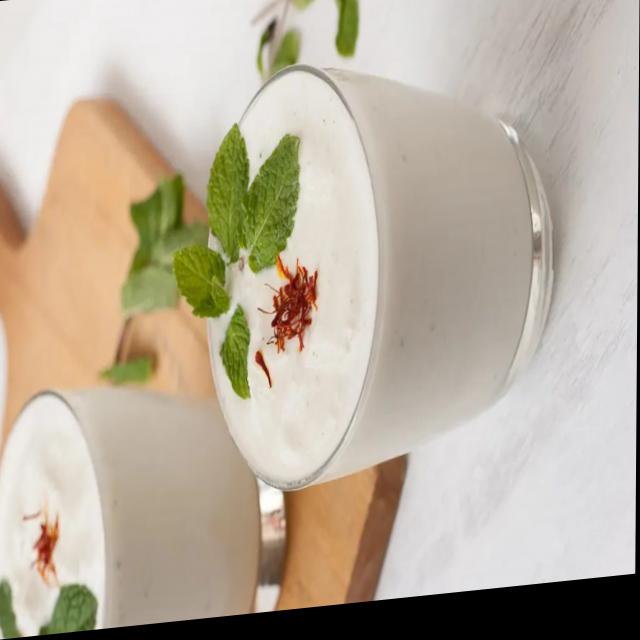
Dish: lassi